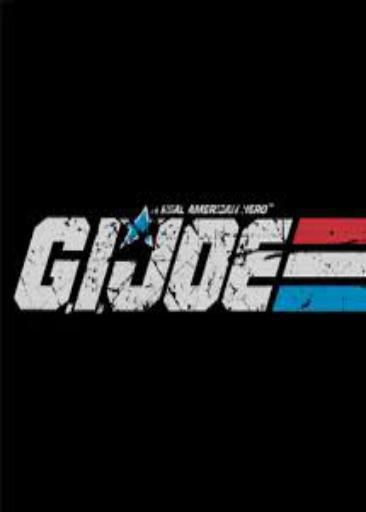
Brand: g.i. joe
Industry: Leisure